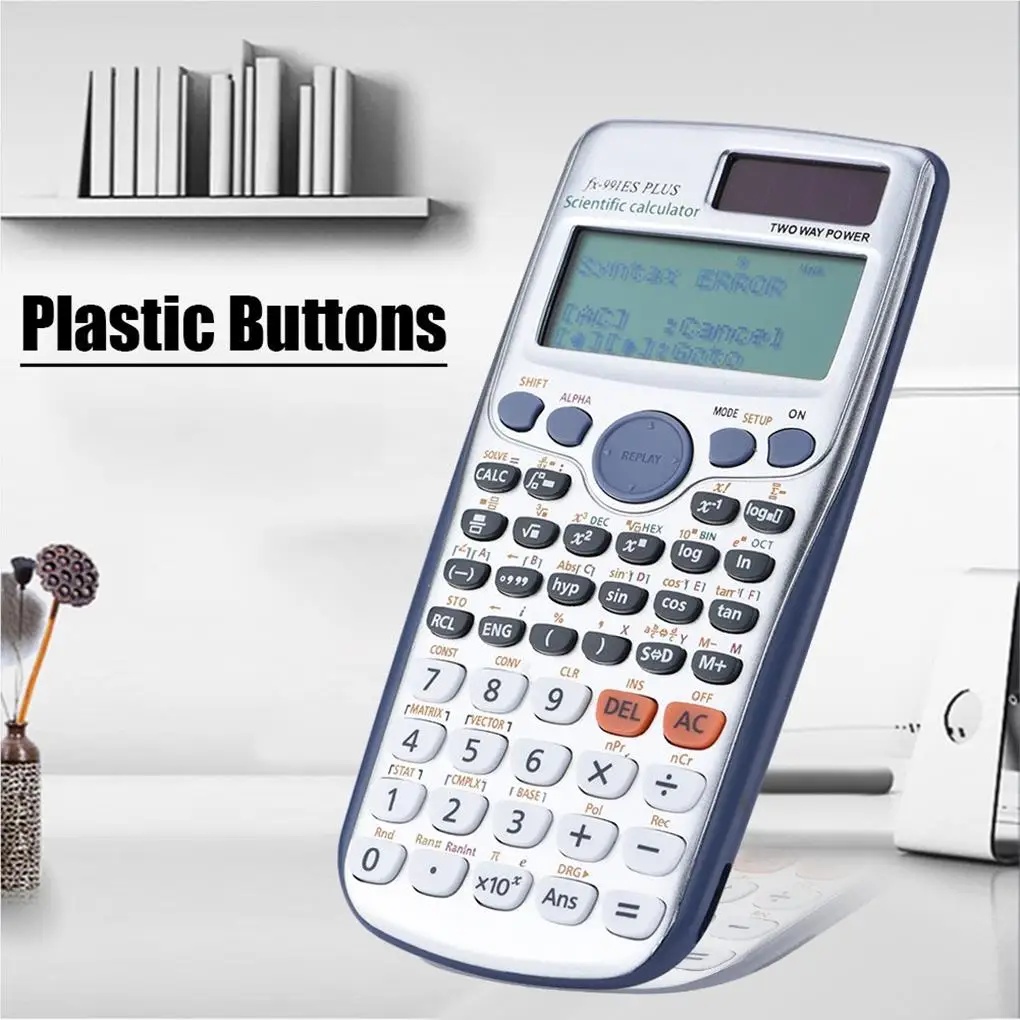
Rekenmachine kopen - Wetenschappelijk model voor wiskunde en btw-berekeningen
🛍️ Rekenmachine kopen - Wetenschappelijk model Stel je voor: je zit midden in een wiskundeprobleem en hebt een betrouwbare partner nodig. Deze rekenmachine met zijn strakke design en duidelijke display biedt je precies dat. Geen gedoe meer met handmatige berekeningen! 🔹 Kenmerken & Voordelen Veelzijdige wetenschappelijke functies voor geavanceerde berekeningen Dual power: zonne-energie en batterij, zodat je altijd kunt rekenen Handzaam formaat, makkelijk mee te nemen naar school of werk Intuïtieve knoppenlayout voor snel en nauwkeurig werken 📦 Specificaties Wist je dat deze rekenmachine niet alleen wiskunde aankan, maar ook handig is voor btw-berekeningen? Met tientallen functies en een groot scherm is het een echte alleskunner. ✨ Waarom Kiezen Voor Dit Product? Met deze rekenmachine maak je geen fouten meer bij je berekeningen, en dat geeft een geruststellend gevoel. Het is een investering in je precisie en tijd! 🛒 Bestel Nu! Haal deze rekenmachine in huis en laat je cijfers voor je spreken. Bestel vandaag nog en straal met je nauwkeurigheid!
Brand: MOLOO
Category: Office Supplies > Office Equipment > Calculators > Scientific Calculators